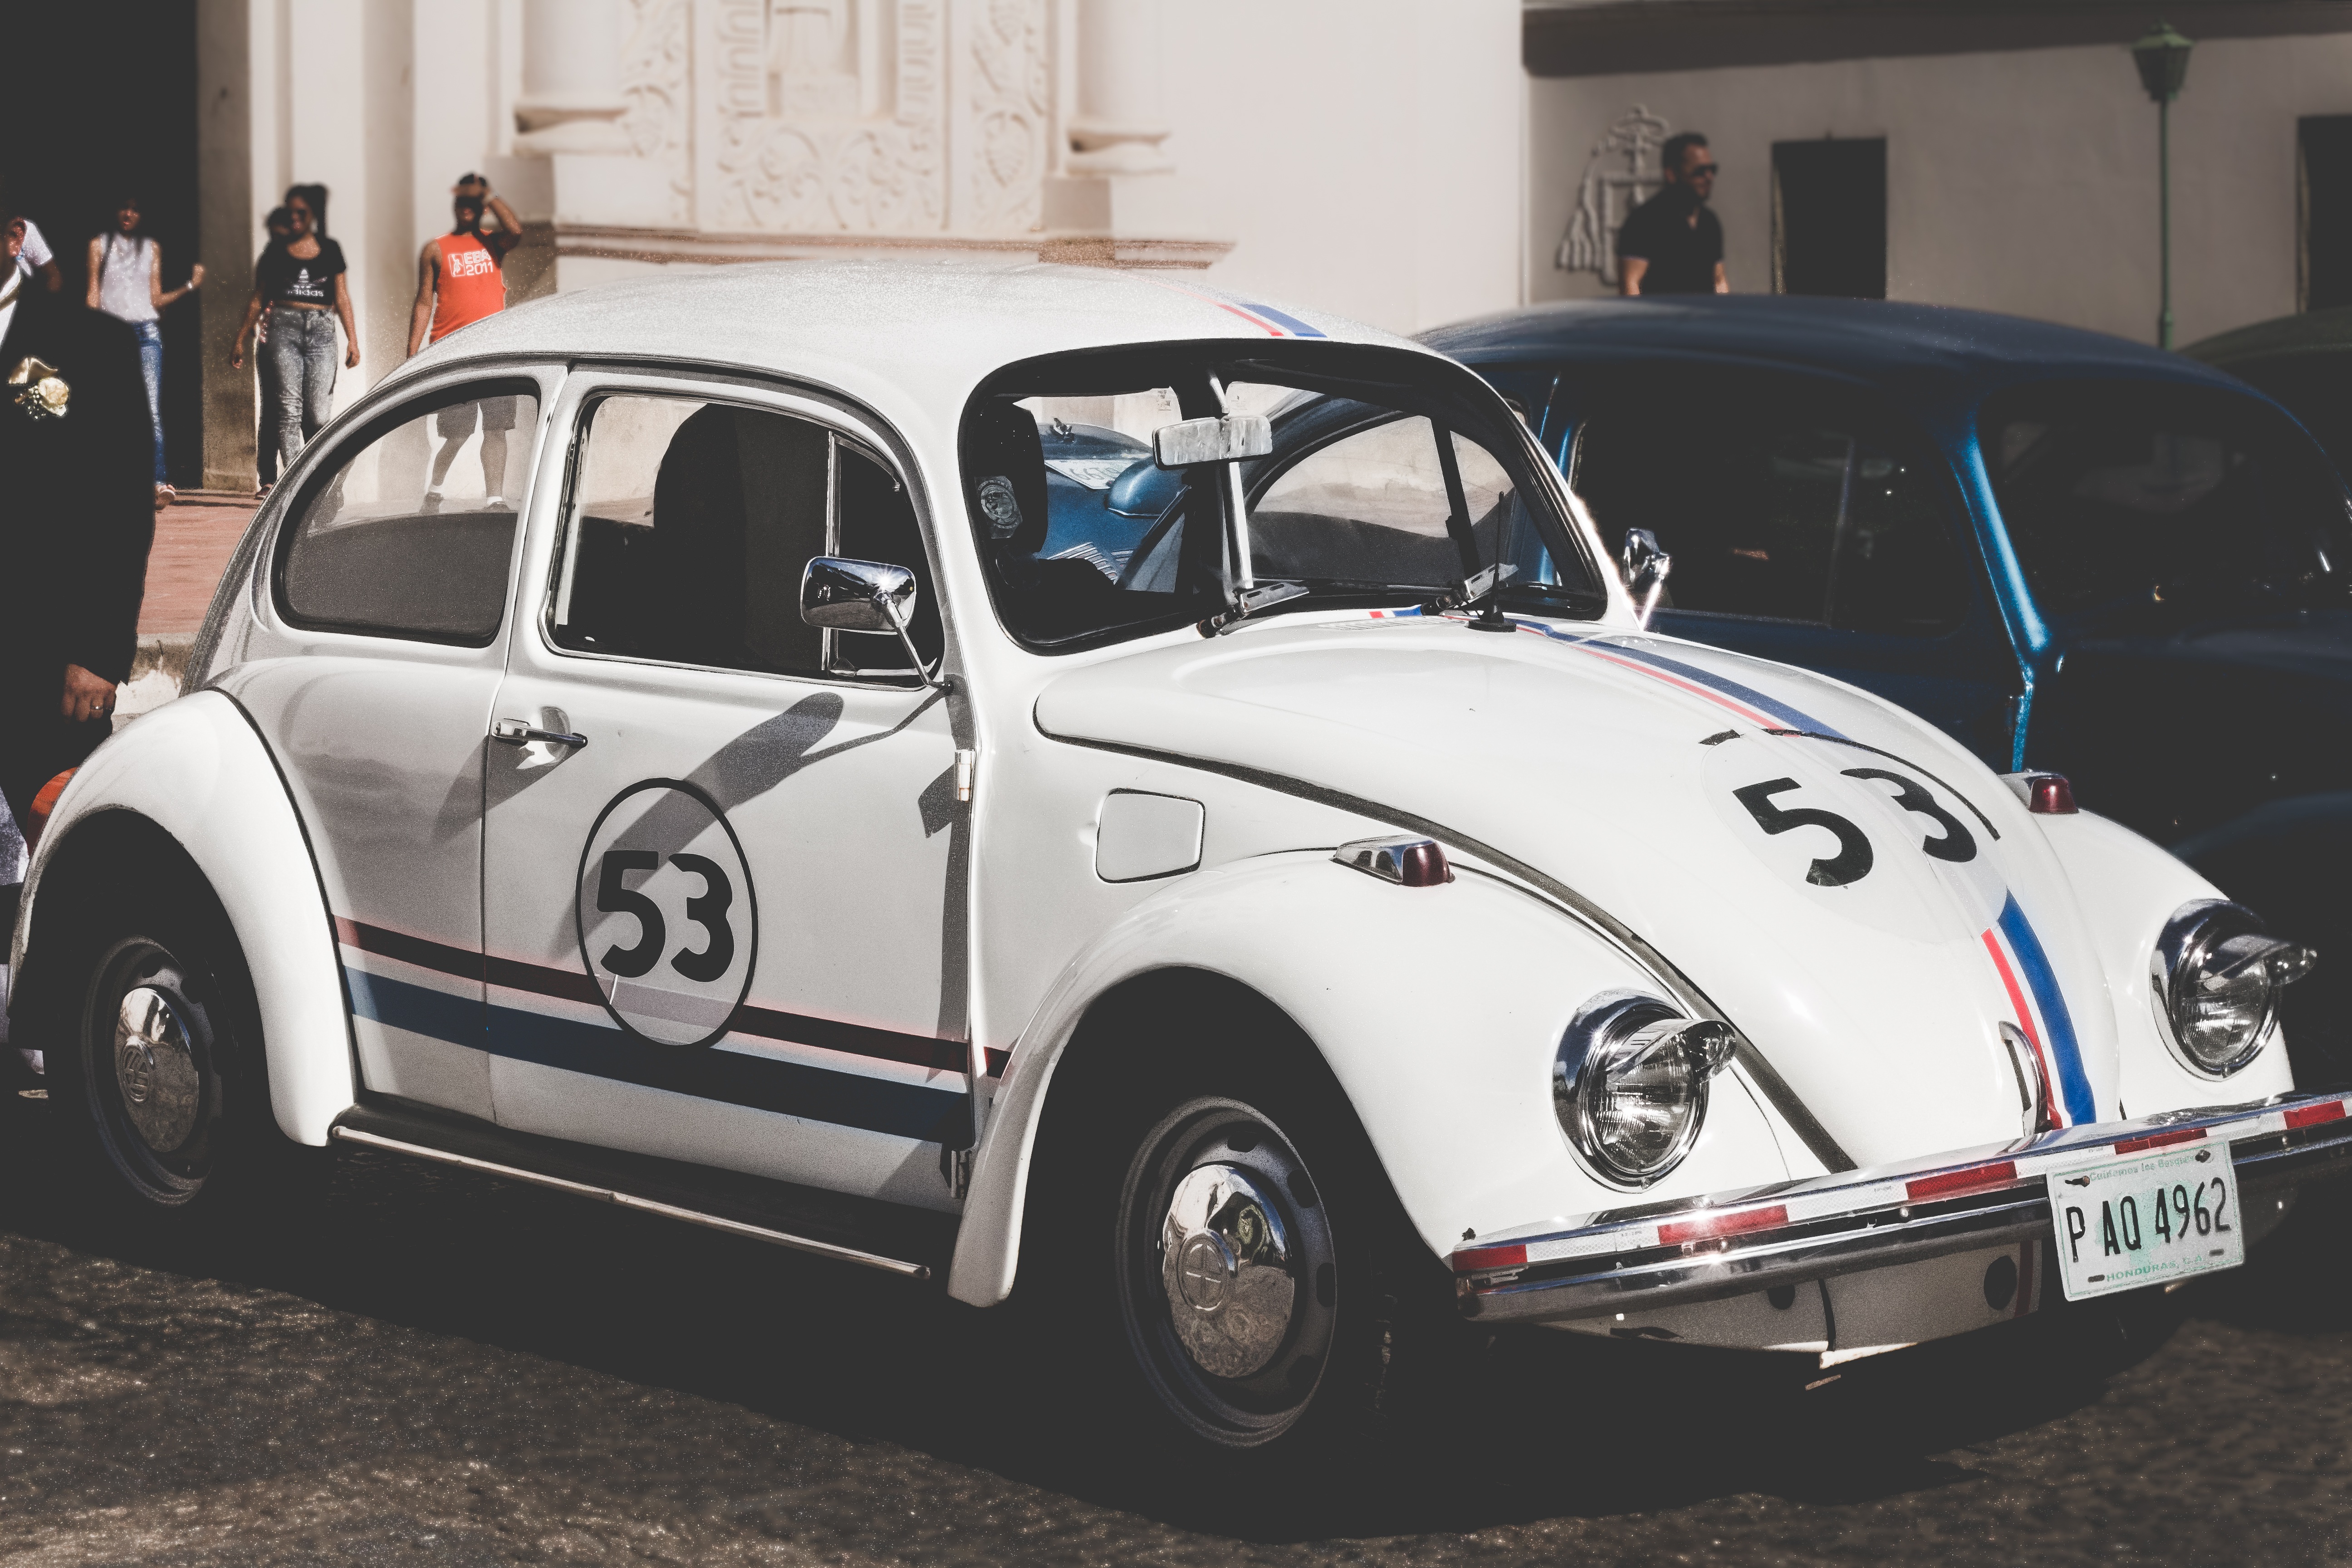
car, wheel, automobile, volkswagen, vehicle, automotive, vintage car, classic, beetle, antique car, city car, land vehicle, volkswagen beetle, automobile make, compact car, automotive design, mid size car, subcompact car, herby